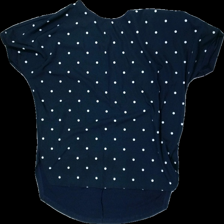
View: front
Type: T-shirt
Category: Ladies
Brand: Mywear (Ica)
Colors: Blue, White
Material: 64% polyester 36% bomull
Pattern: Dots
Cut: C-collar
Size: S
Season: All
Stains: Major
Damage: smuts fläckar
Damage location: top center
Price range: <50
Recommended usage: Export
Description: t-shirt med prickar